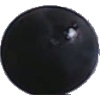
Label: blue_grape